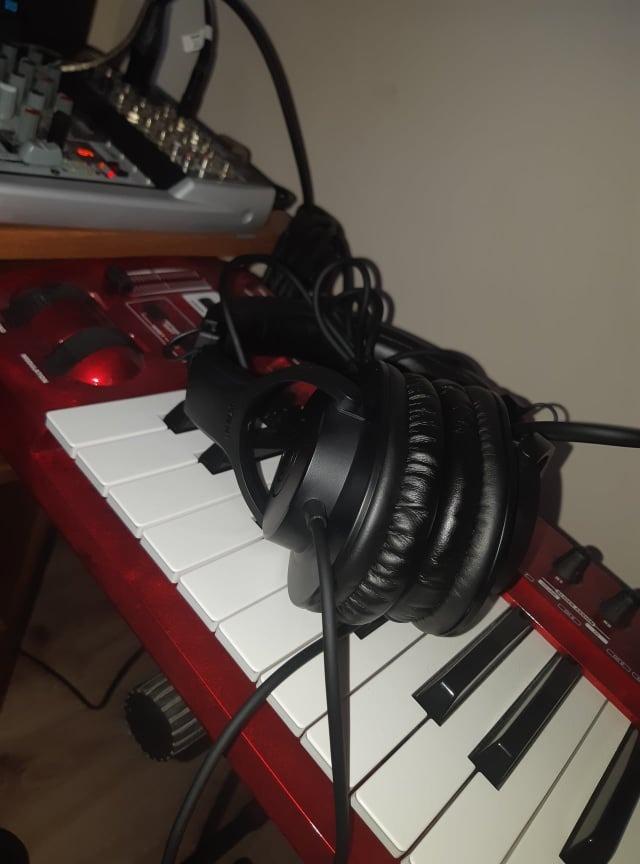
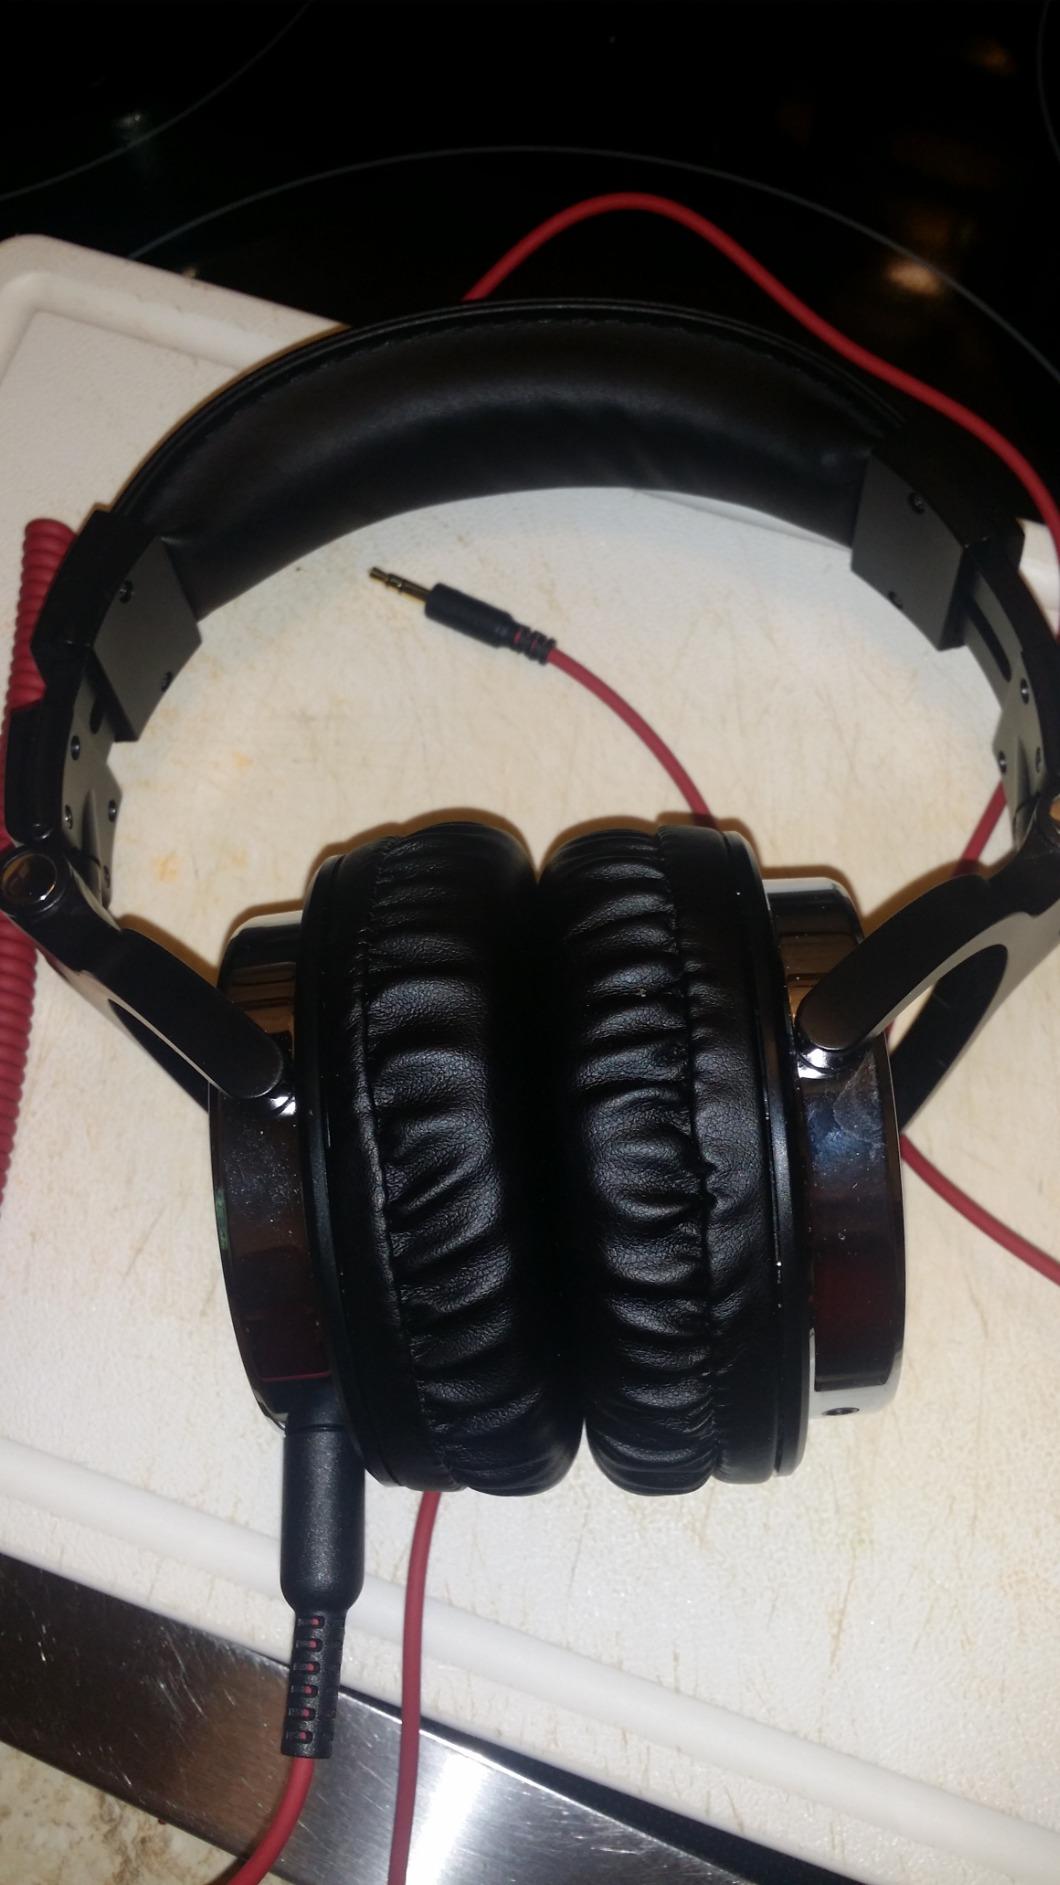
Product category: headphones
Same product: no